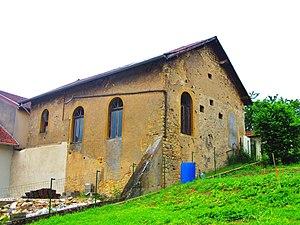
Synagogue Buding
Inventaire du patrimoine juif de Lorraine, classé par département et par lettre alphabétique de communes.
La présente liste de synagogues de France ne se veut pas exhaustive.
Buding est une commune française située dans le département de la Moselle, en région Grand Est.